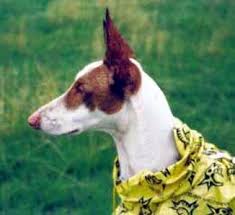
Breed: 210-n000006-Ibizan_hound